Clifford Williams (politician)

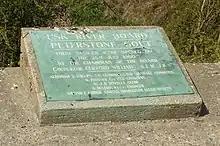
A plaque at Peterstone Gout, Monmouthshire, laid by Williams in 1960

Albert Clifford Williams, BEM (28 June 1905 – 1987) was a Welsh Labour Party politician and miner at Rose Heyworth Colliery in Abertillery. He went to a primary school in Blaina, Monmouthshire but started work in the mines at the age of 14. Williams became a National Union of Mineworkers official in 1934. In 1952 he became a Justice of the Peace and he was a member of hospital boards for thirty years. He was also Chairman of Usk River Board for ten years.